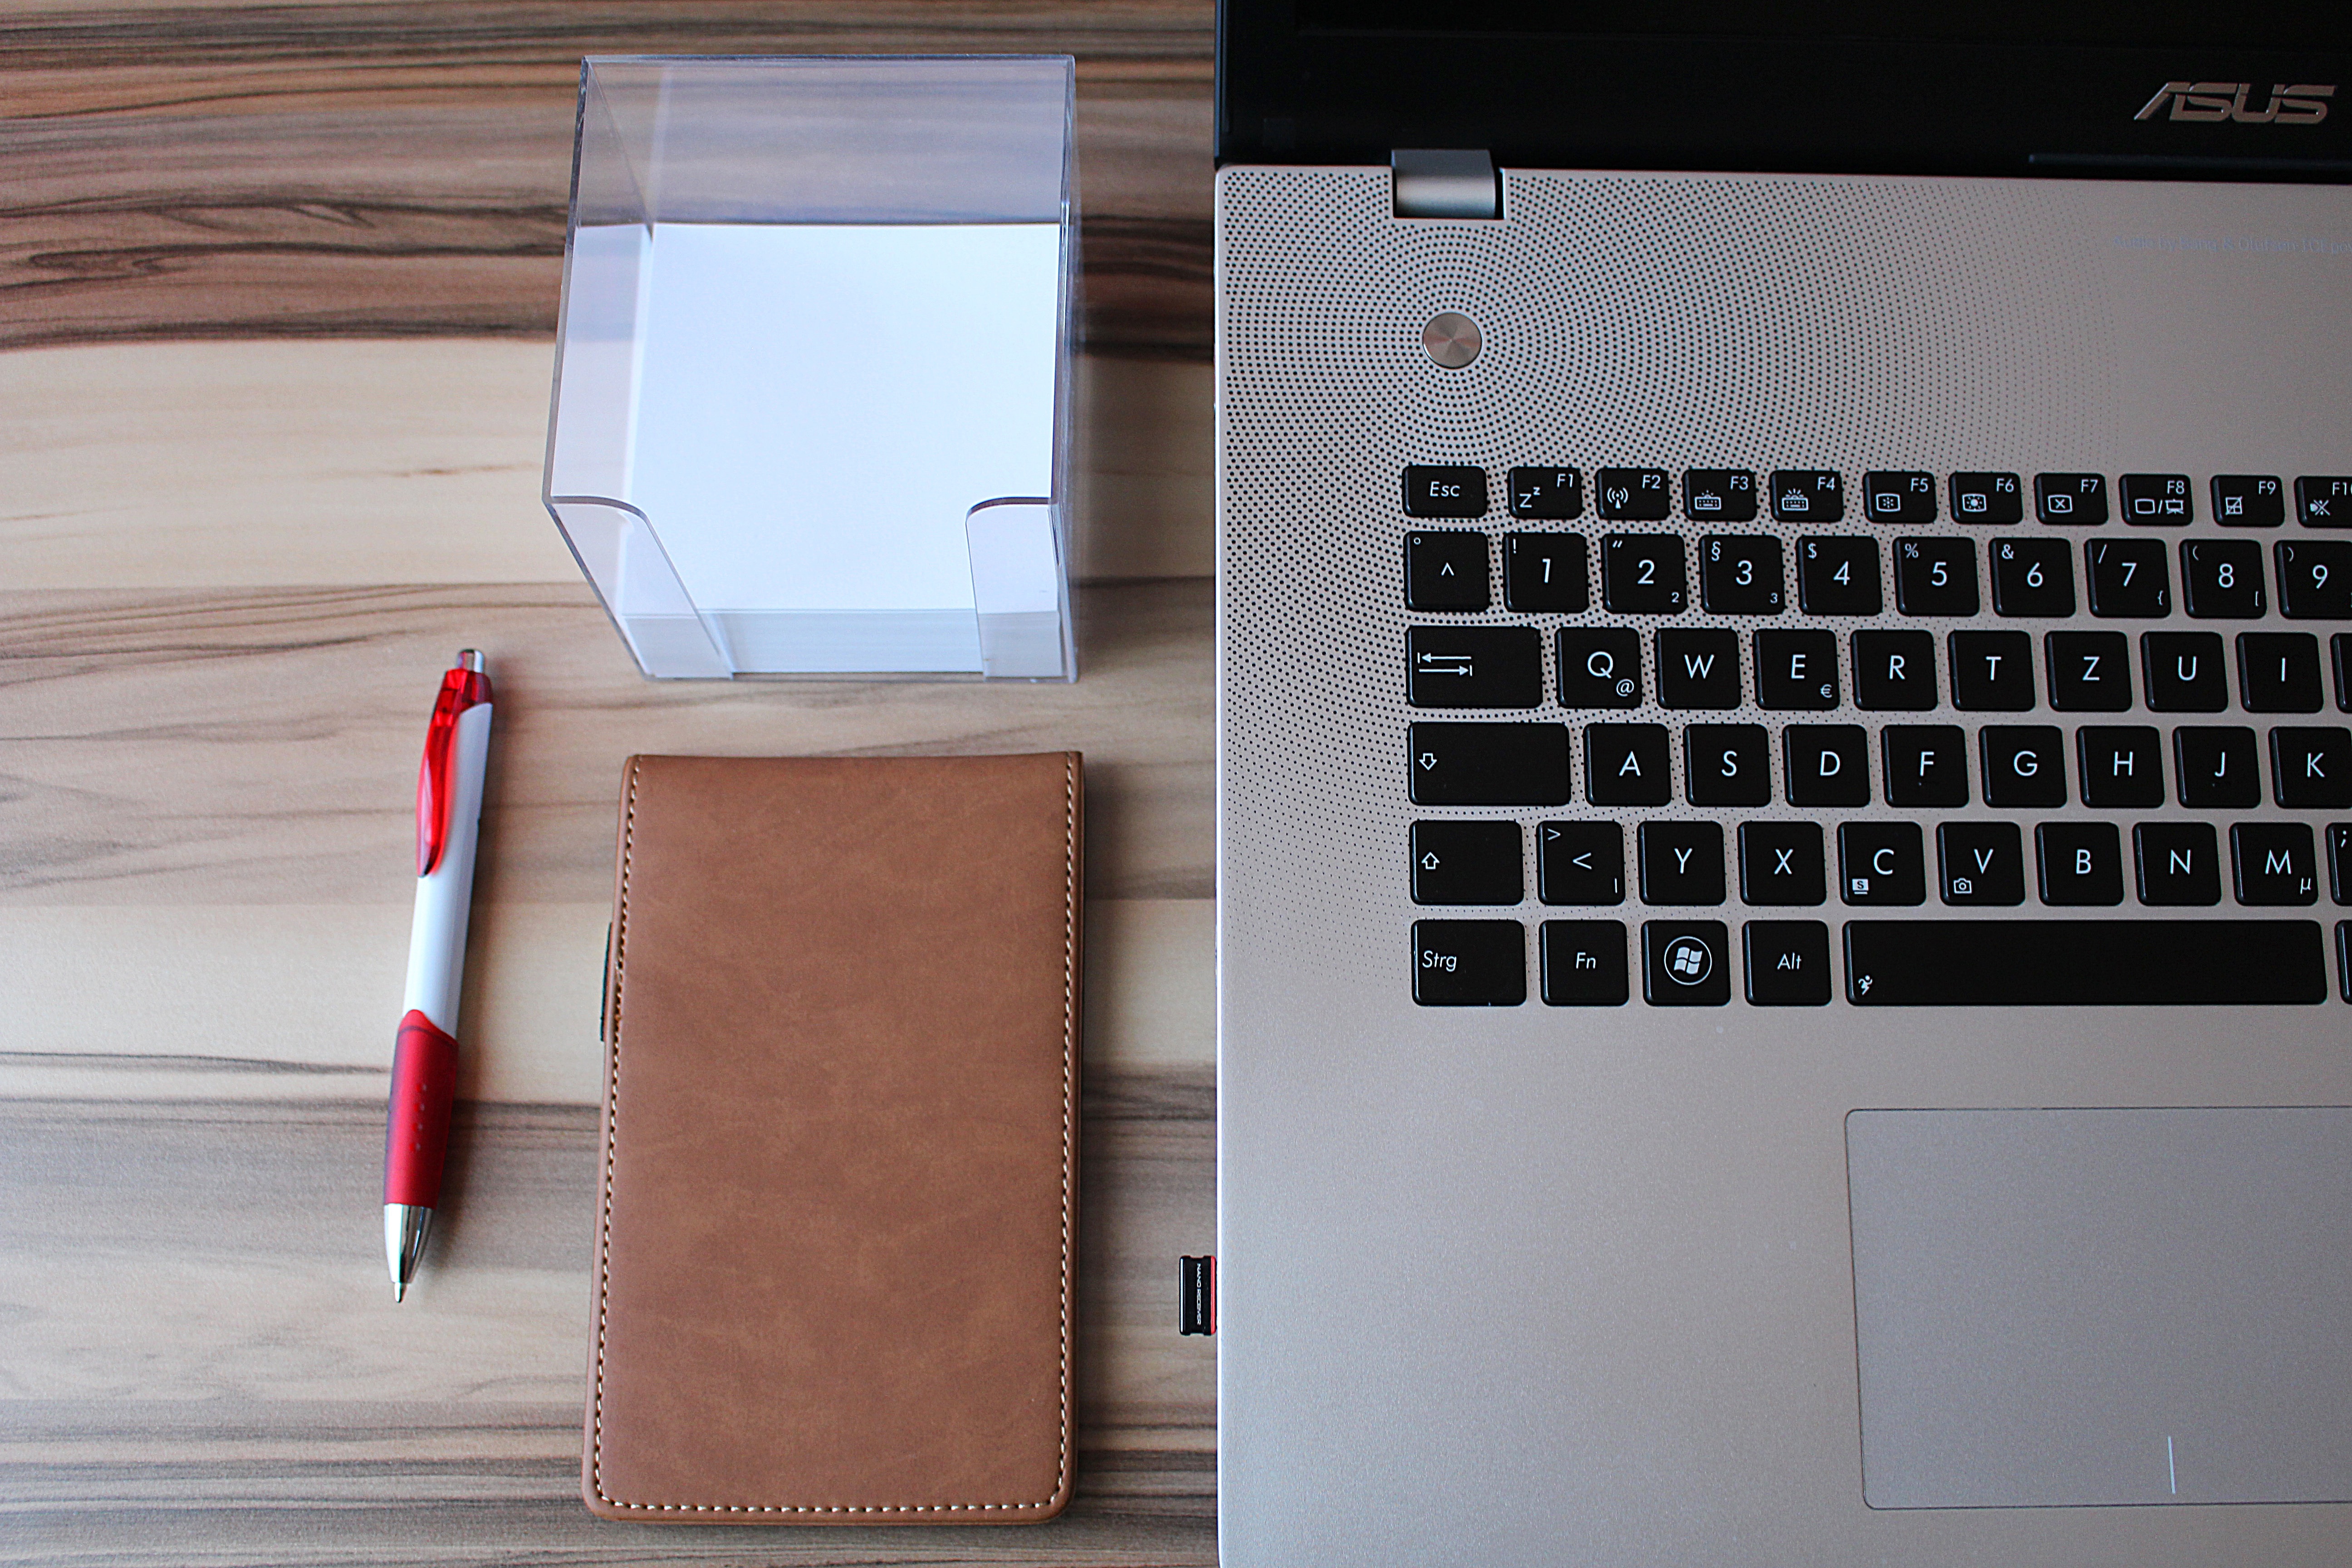
laptop, desk, notebook, technology, pen, brand, workplace, electronic device